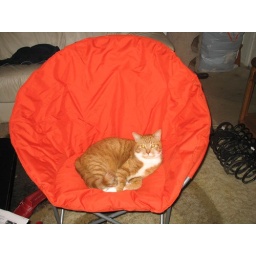
He remains the orange cat in the orange chair.